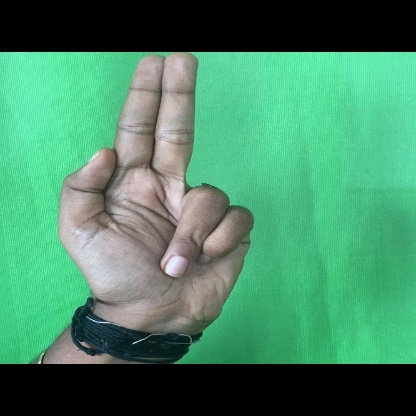
Mudra: Ardhapathaka